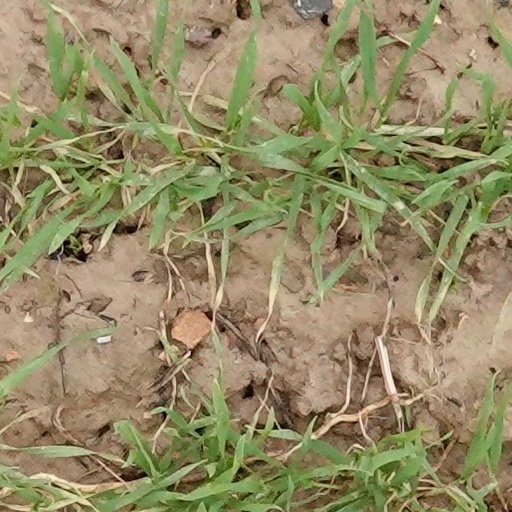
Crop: wheat